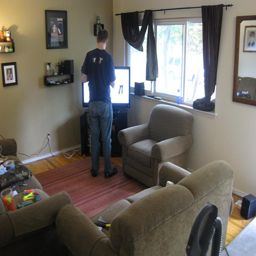
A man standing in front of a television near a large window.
a man standing by a tv in the corner of the room
A man standing very close to a television in a living room.
a man is standing in front of television in a living room.
A person playing a game with the Wii remote control.